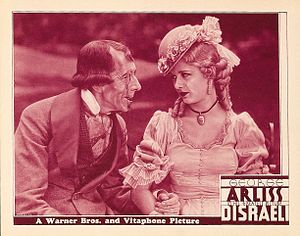
Disraeli (film)
Disraeli er en amerikansk historisk og biografisk dramafilm fra 1929, instrueret af Alfred E. Green og udgivet af Warner Bros..